Maragondon

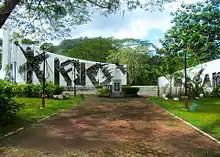
Andres Bonifacio's monument at the foot of Mount Nagpatong and Mount Buntis in Maragondon, Cavite where he was believed to be martyred; where his execution took place upon orders of Emilio Aguinaldo's administration last May 10, 1897.

Maragondon belonged to the "corregimiento" of Mariveles (now part of Bataan) until 1754, when Spanish governor general Pedro Manuel de Arandia (1754–1759) abolished the politico-military administration and restored Maragondon to Cavite province. Alongside Silang, the town's territory was very large during its early decades.